Ranks and insignia of the Ordnungspolizei

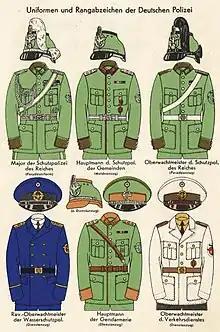
German police uniforms in 1936: Green service dress with brown collar and cuffs for "Schutzpolizei" (municipal and state protection police), orange collar and cuffs for "Gendarmerie" (state rural police), blue maritime police, and white traffic police uniforms; visor caps and German police shakos, the characteristic "bump hat" of the "Schutzpolizei"

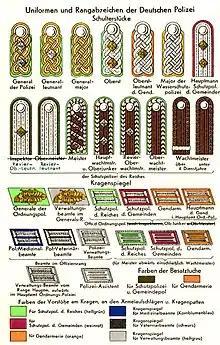
German police insignia in 1936: Shoulderboards ("Schulterstücke"), collar patches ("Kragenspiegel"), and branch colours ("Truppenfarbe")

In addition to collar and shoulder insignia, "Ordnungspolizei" also wore the wreathed police eagle on the upper left sleeve. The collar patch and shoulderboards were backed, and the sleeve eagle (below the rank of "Leutnant") embroidered, in "truppenfarbe", a colour-code which indicated the branch of police: green for "Schutzpolizei" (protection police) and police general officers, wine-red for "Gemeindepolizei" (municipal protection police), orange for rural "Gendarmerie," carmine-red for fire brigades, gold for maritime police, and light grey for administrative police.